Daniel Bichlmann

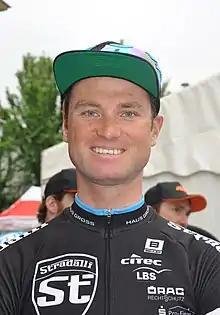
Bichlmann in 2016

Daniel Bichlmann (born 18 August 1988) is a German professional racing cyclist, who currently rides for UCI Continental team . He rode in the men's team time trial at the 2016 UCI Road World Championships.